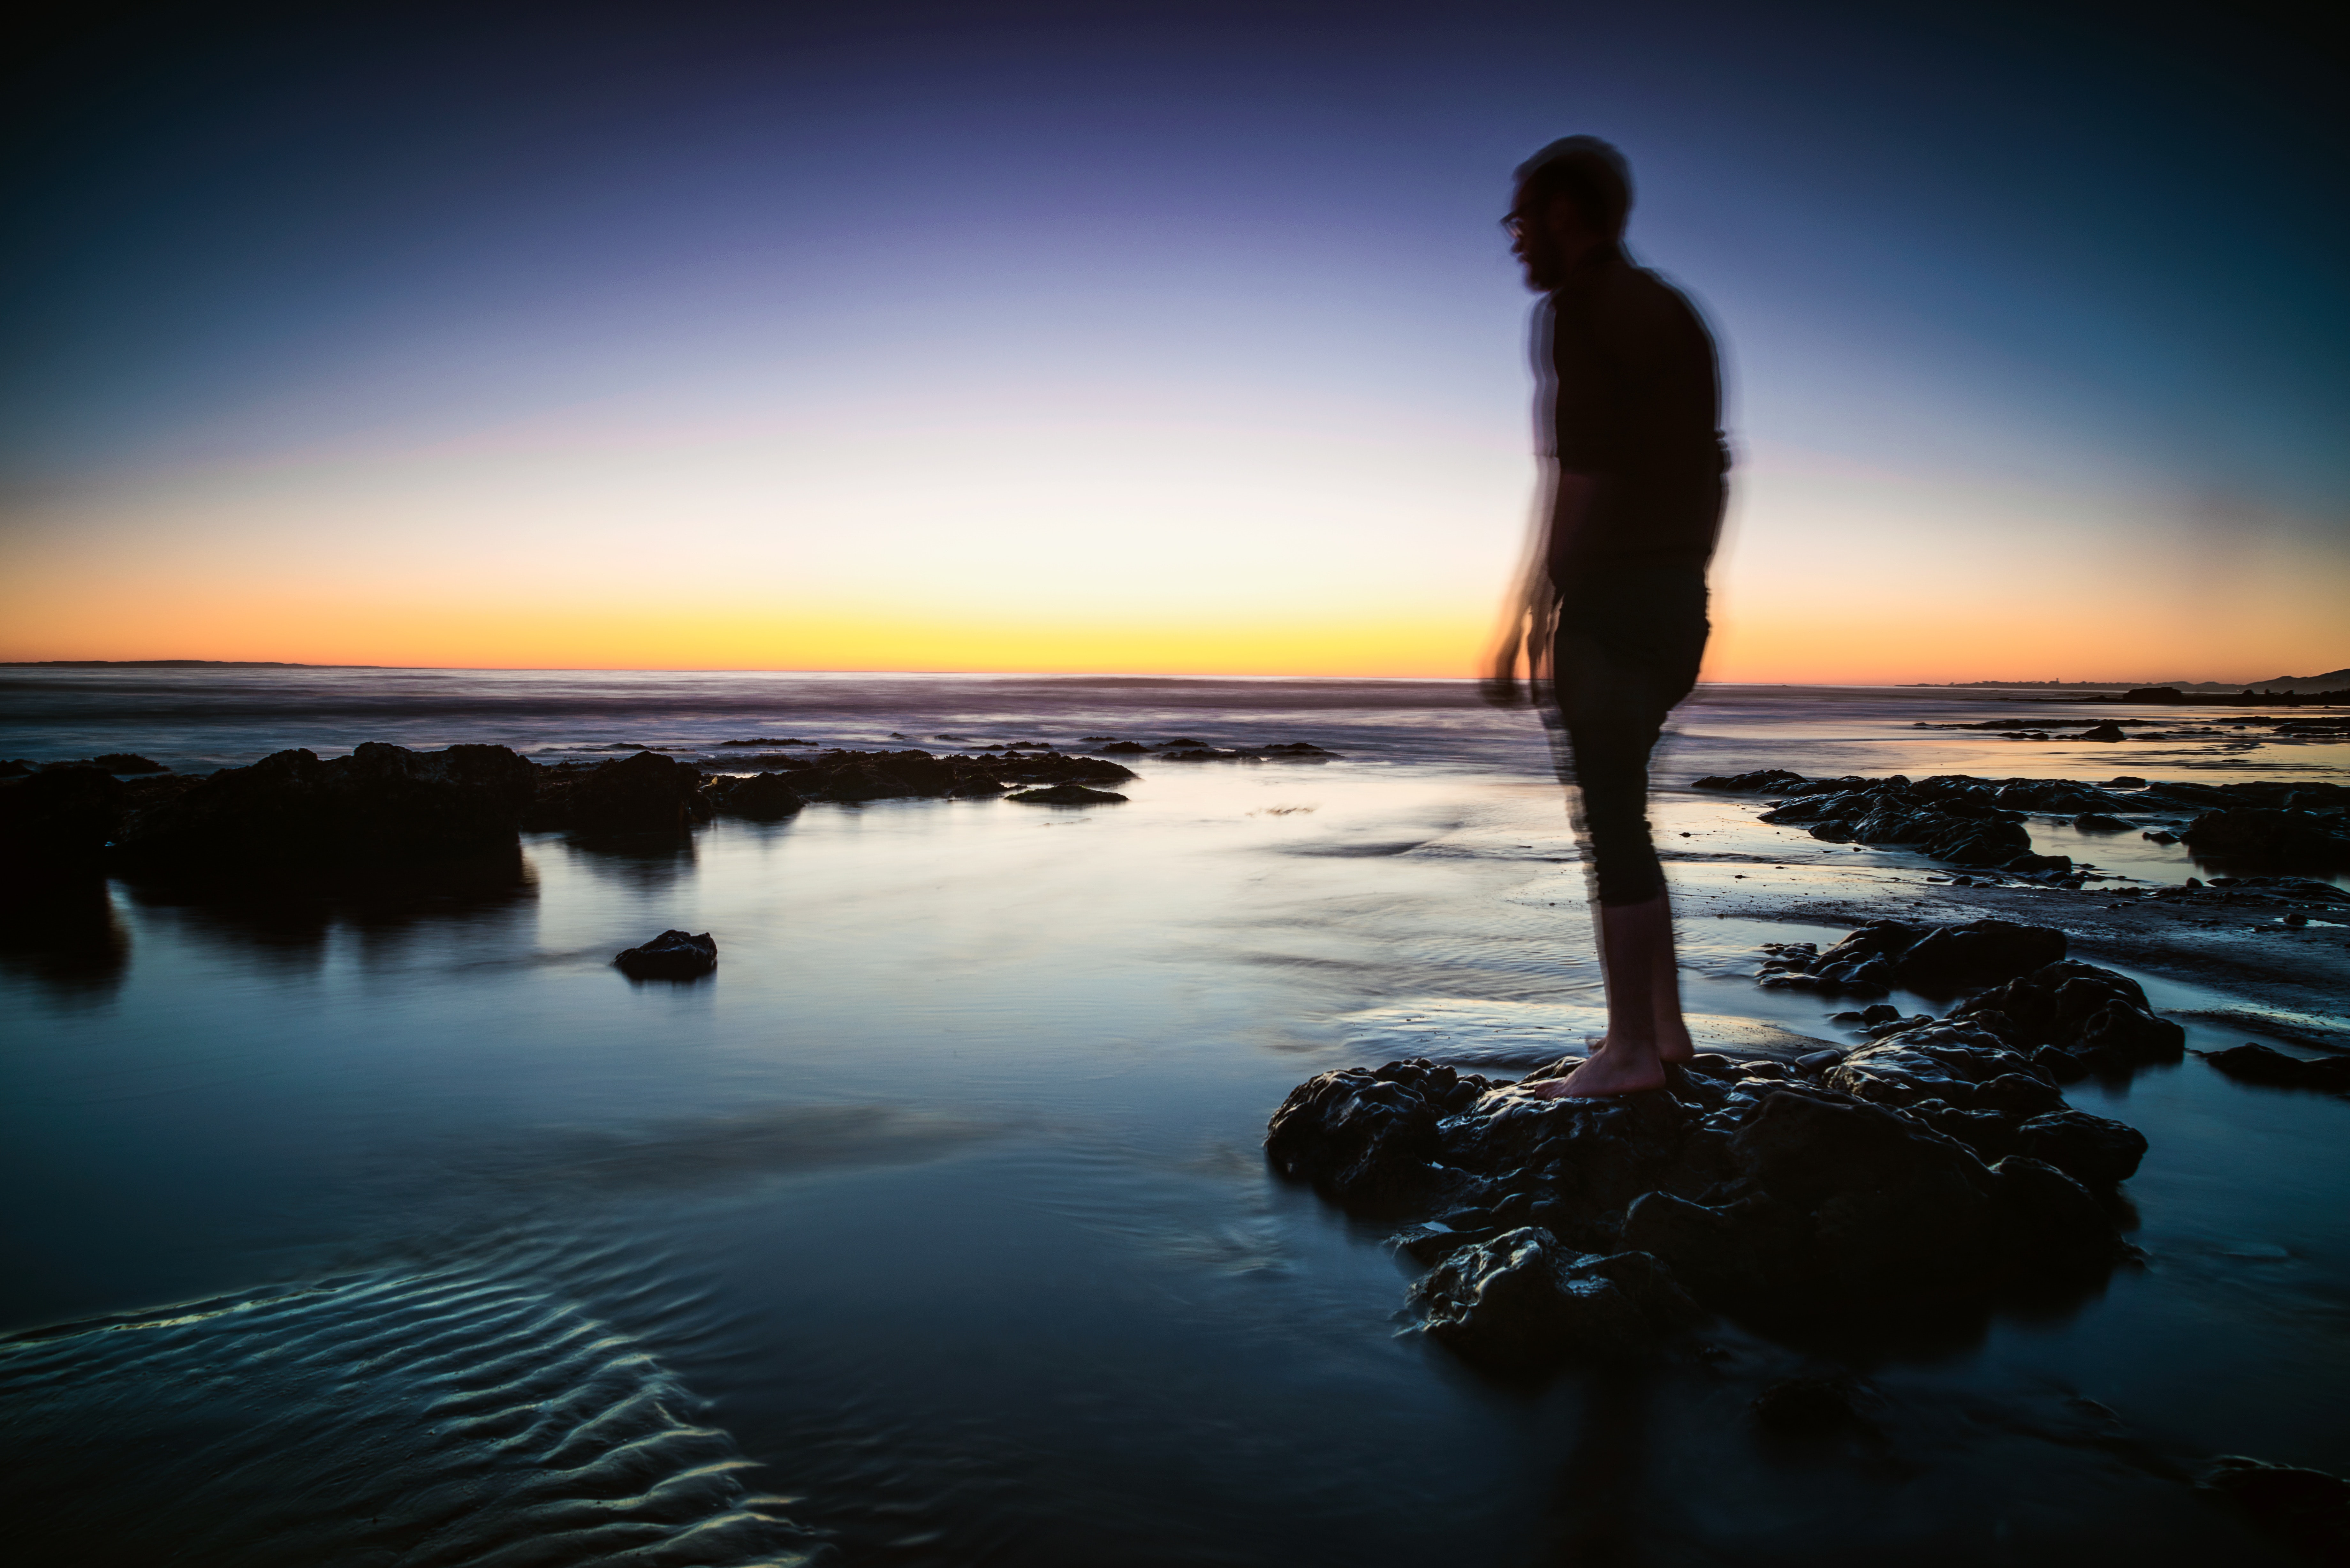
People in nature, sky, water, reflection, horizon, sea, sunset, ocean, standing, cloud, sunrise, morning, evening, photography, coast, dusk, silhouette, wave, calm, rock, shore, beach, tree, sunlight, dawn, vacation, backlighting, tide, happy, flash photography, tourism